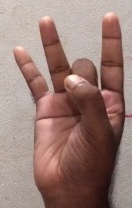
ASL sign: 8